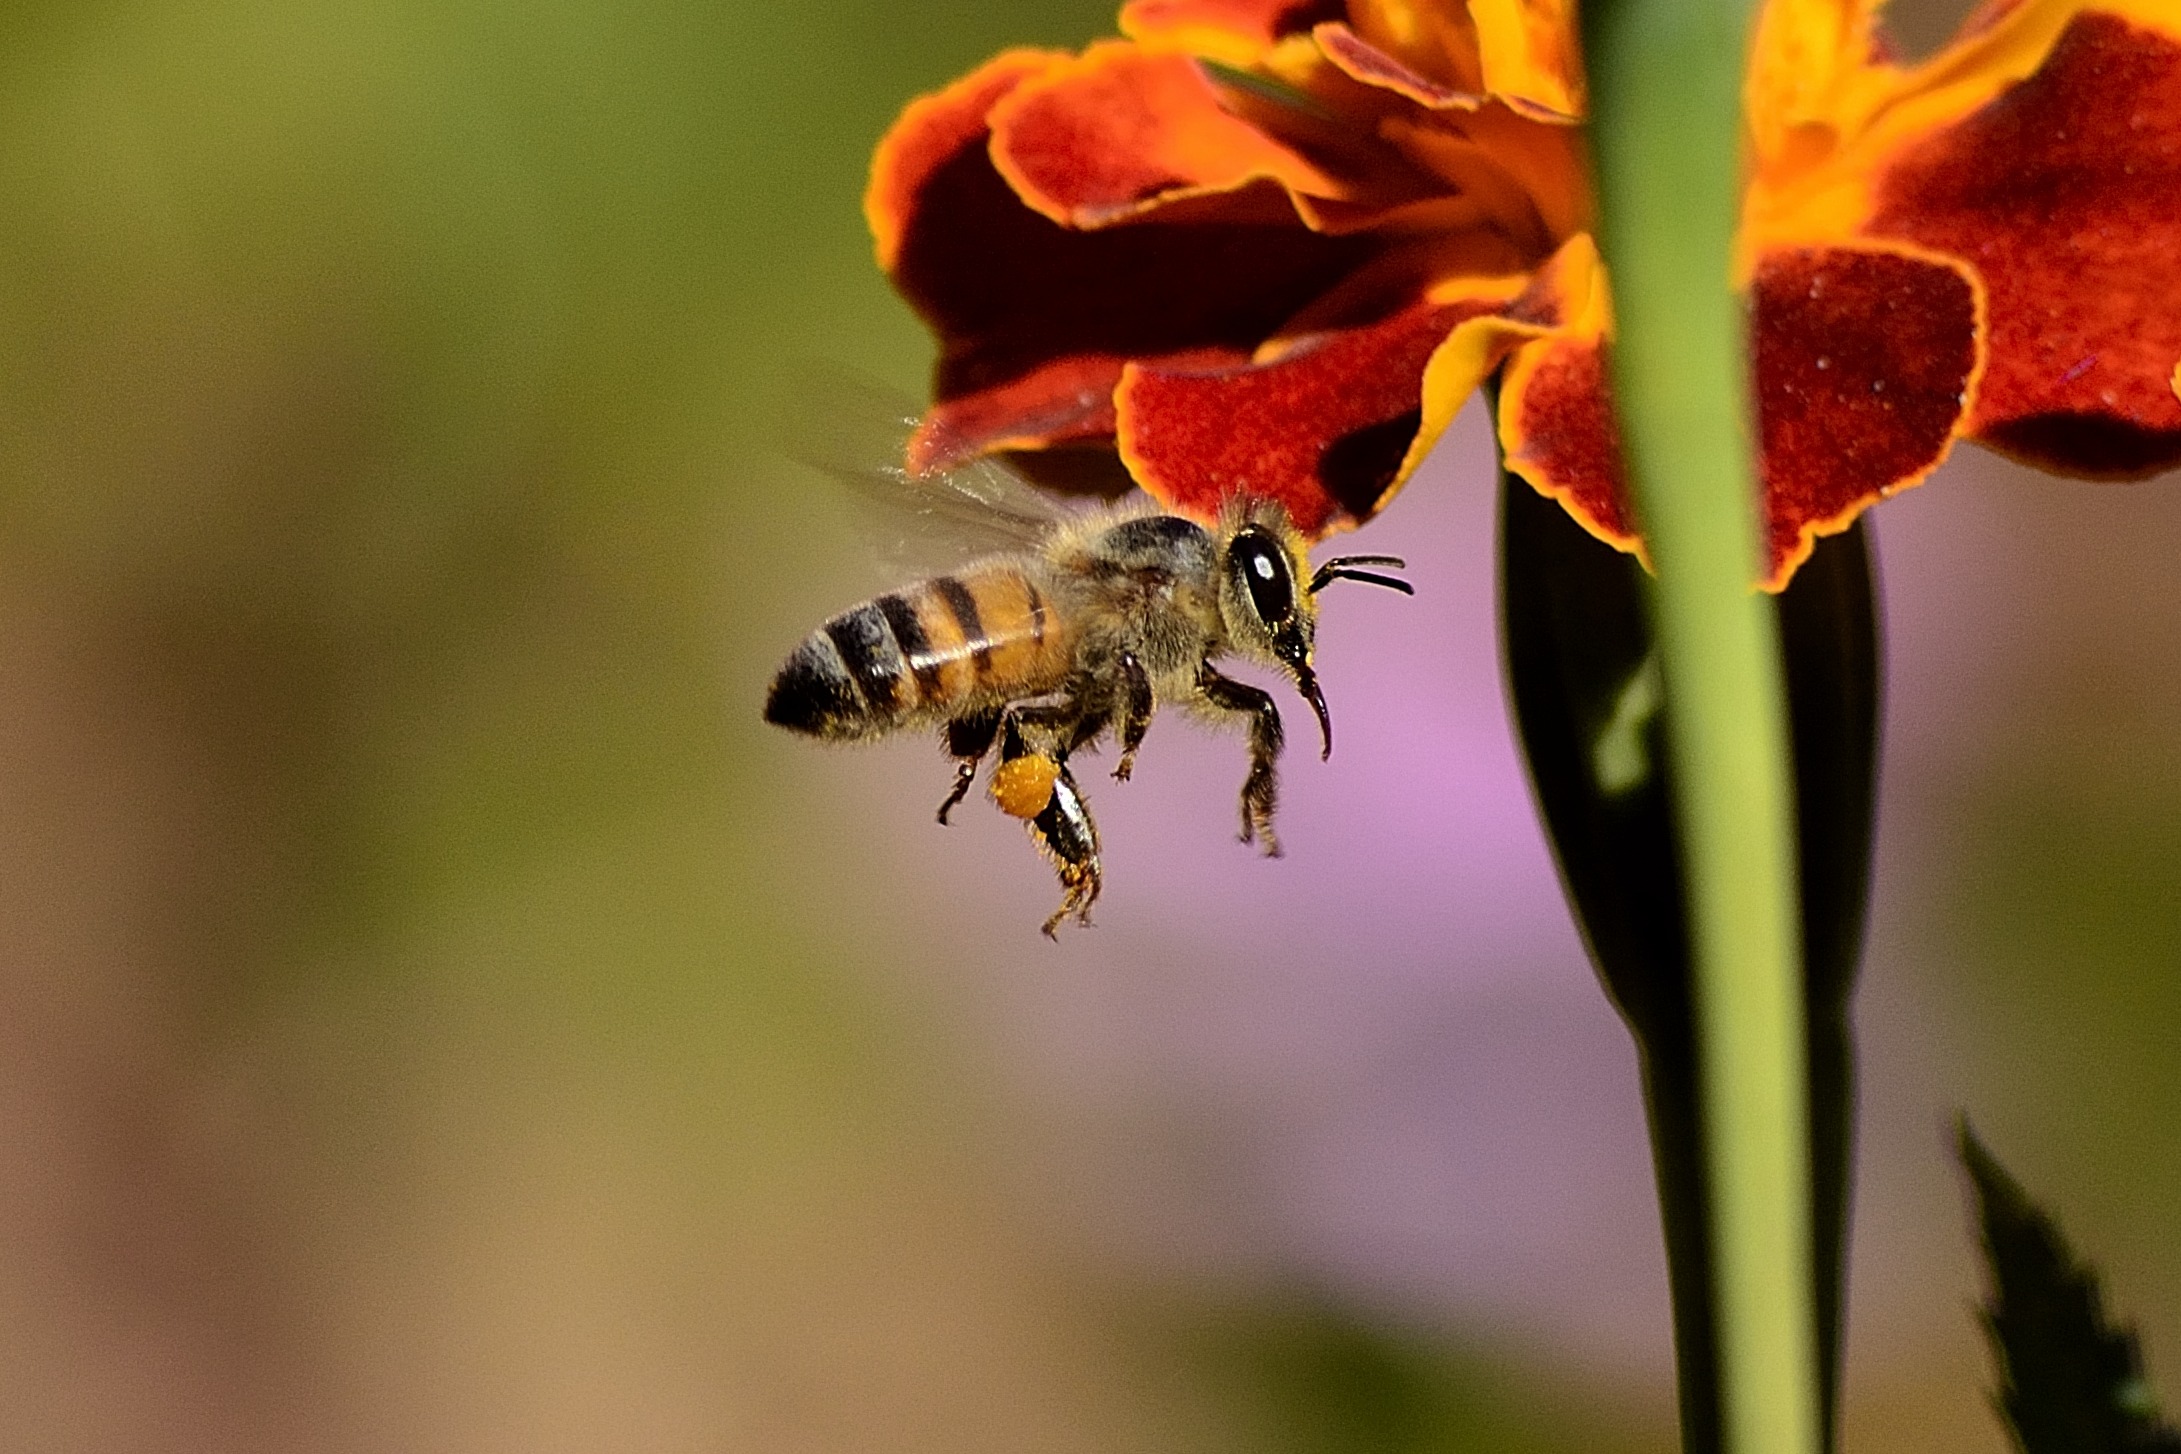
nature, plant, photography, leaf, flower, petal, pollen, insect, macro, botany, flora, fauna, invertebrate, close up, bee, nectar, macro photography, arthropod, honey bee, plant stem, membrane winged insect